War of the Camisards

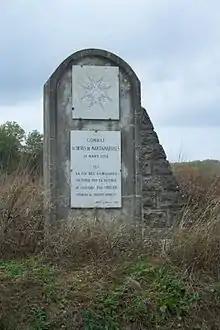
Monument commemorating the Camisard victory in Martignargues.

The royal troops, who were opposed to the Camisards, were commanded by lieutenant-general Victor-Maurice de Broglie managed to assemble 20,000 soldiers, fusiliers and dragoons by March 1703. Many Catholic parishes organized pro-government militias, forming groups such as the "Florentins" or "White Camisards", which held 200-700 people. 200-300 men from the Vaunage joined a militia known as the "free company of the partisans".